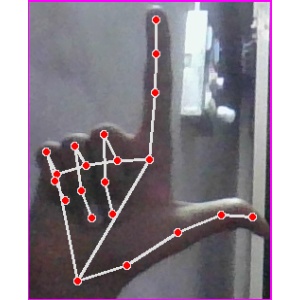
अक्षर: ल